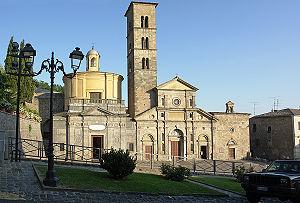
Bolsena est une commune italienne d'environ 3 870 habitants, située dans la province de Viterbe, dans la région Latium, en Italie centrale.